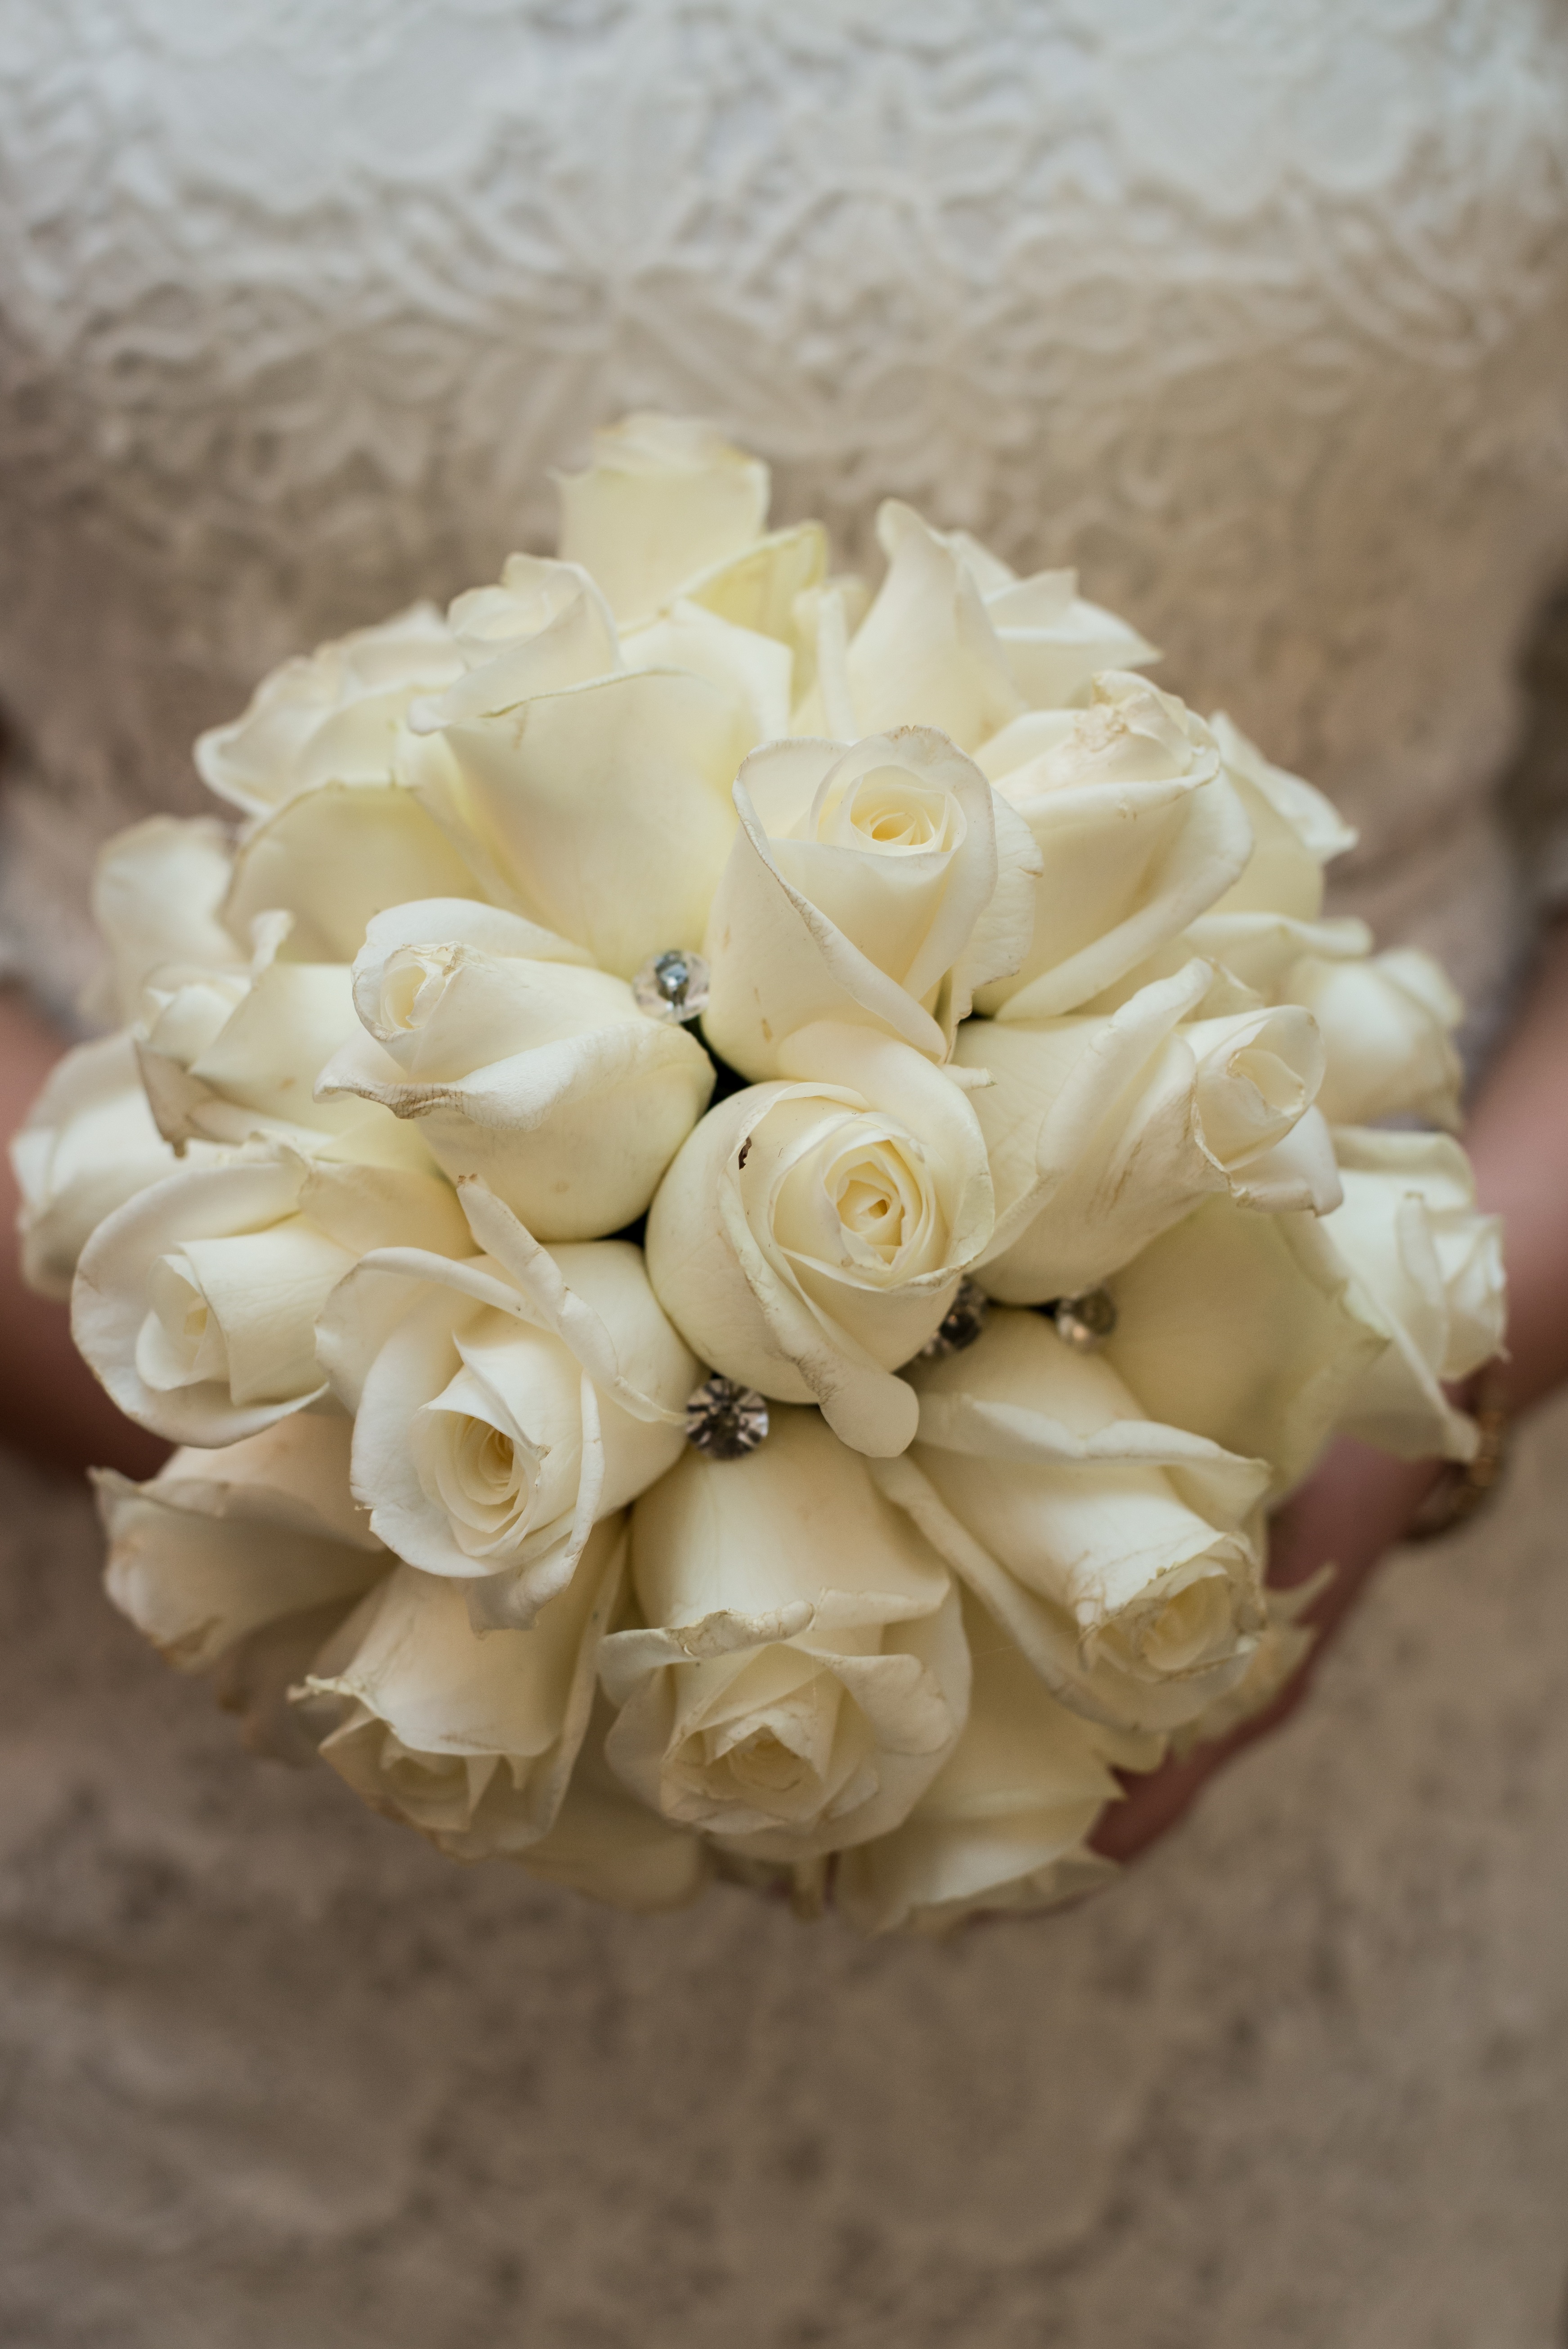
plant, white, flower, petal, bouquet, decoration, yellow, wedding, bride, flowers, close up, roses, bouquet of flowers, floristry, flowering plant, garden roses, the ceremony, flower bouquet, cut flowers, floral design, the tradition of, land plant, flower arranging